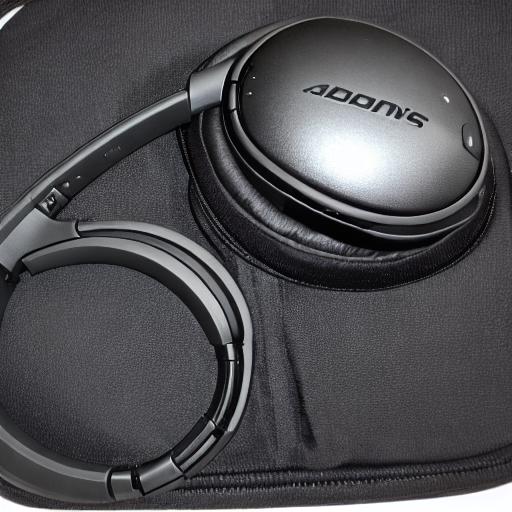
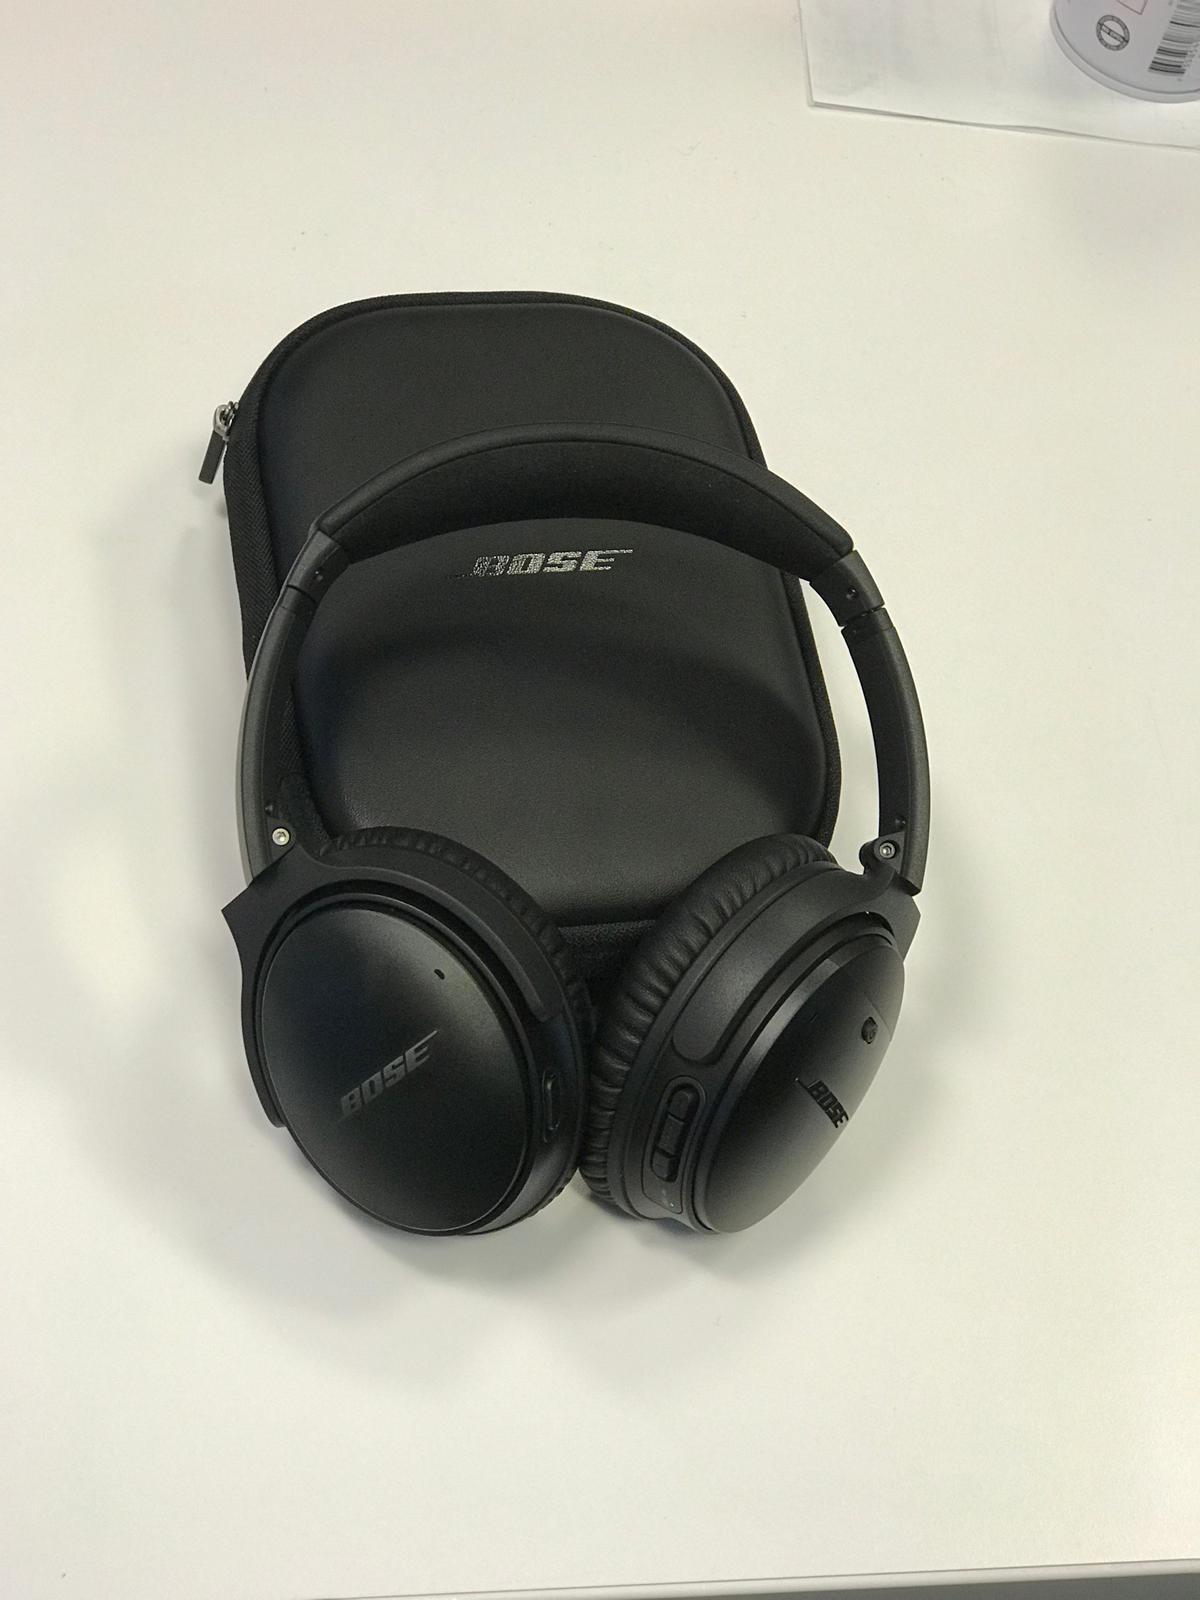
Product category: headphones
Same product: no